Mark Eden bust developer

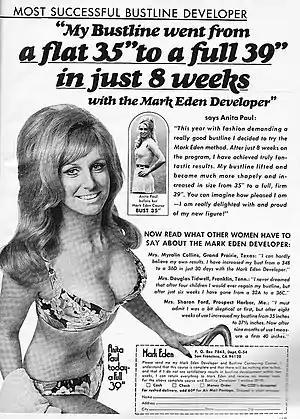
The Mark Eden bust developer was widely advertised in women's magazines of the 1960s and 1970s.

The Mark Eden bust developer was a device and regimen sold by the Mark Eden company of San Francisco, California, that promised to enlarge a woman's breasts. Jack and Eileen Feather, California based figure salon entrepreneurs, were the promoters of the device. The product was widely marketed in women's magazines during the 1960s and 1970s, making claims such as, "For thousands, Mark Eden has transformed flat bustlines into firm, shapely fullness." Its makers withdrew the product from the market following their indictment for mail fraud.